Operation Gisela

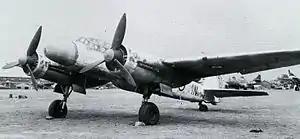
A Ju 88G-6 night fighter with FuG 240 Berlin Cavity magnetron radar. The Ju 88G was the backbone of the German night fighter force.

The removal of Kammhuber as commanding officer of night air defences in September 1943 did not prevent further appeals for the reinstatement of intruder operations. His replacement as "General der Nachtjagd" (General of Night Fighters), was "Generalleutnant" (Lieutenant General) Joseph Schmid, commanding "1. Jagdkorps" (1st Fighter Corps). Schmid had long argued for a repeat of intruder operations and first pressed for their resumption in December 1943. His proposals were rejected by Göring on the grounds that intruder operations were not his business. Schmid did not receive substantive support from other field commanders, most notably Hans-Jürgen Stumpff, who objected to the operation after meeting with Schmid in January and February 1944 on the grounds that Hitler opposed such operations and newer German radar was not to fall into Allied hands. Four months later, attitudes had not changed. "Generalmajor" Dietrich Peltz, commanding "Angriffsführer England" (Bomber Leader England) and "IX. Fliegerkorps" showed little interest in intruder missions either, since his remaining forces were engaged in night attacks against the Allied beachheads in Normandy. In October 1944, he finally won support from Werner Streib, "Inspekteur der Nachtjagd" (Inspector of Night Fighters) to press for an operation again. The plan was simple; a large force of 600–700 night fighters were to be gathered and sent out in one simultaneous operation.